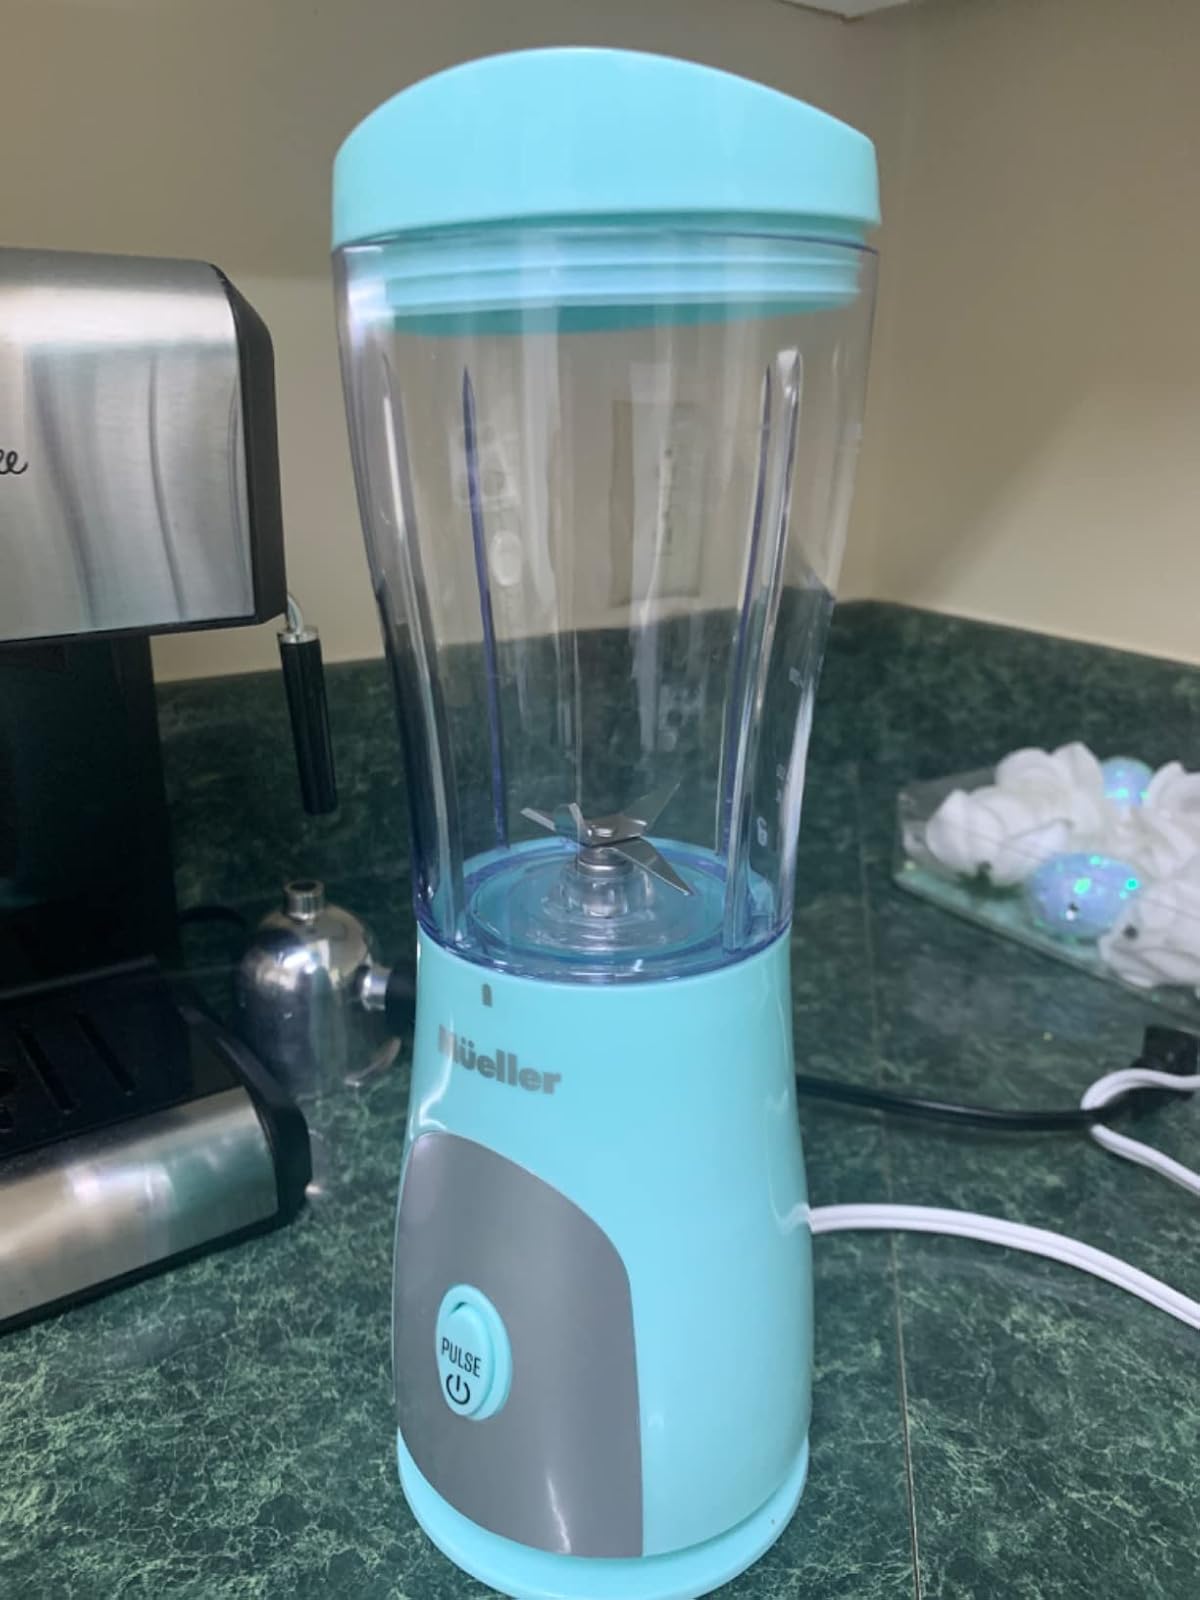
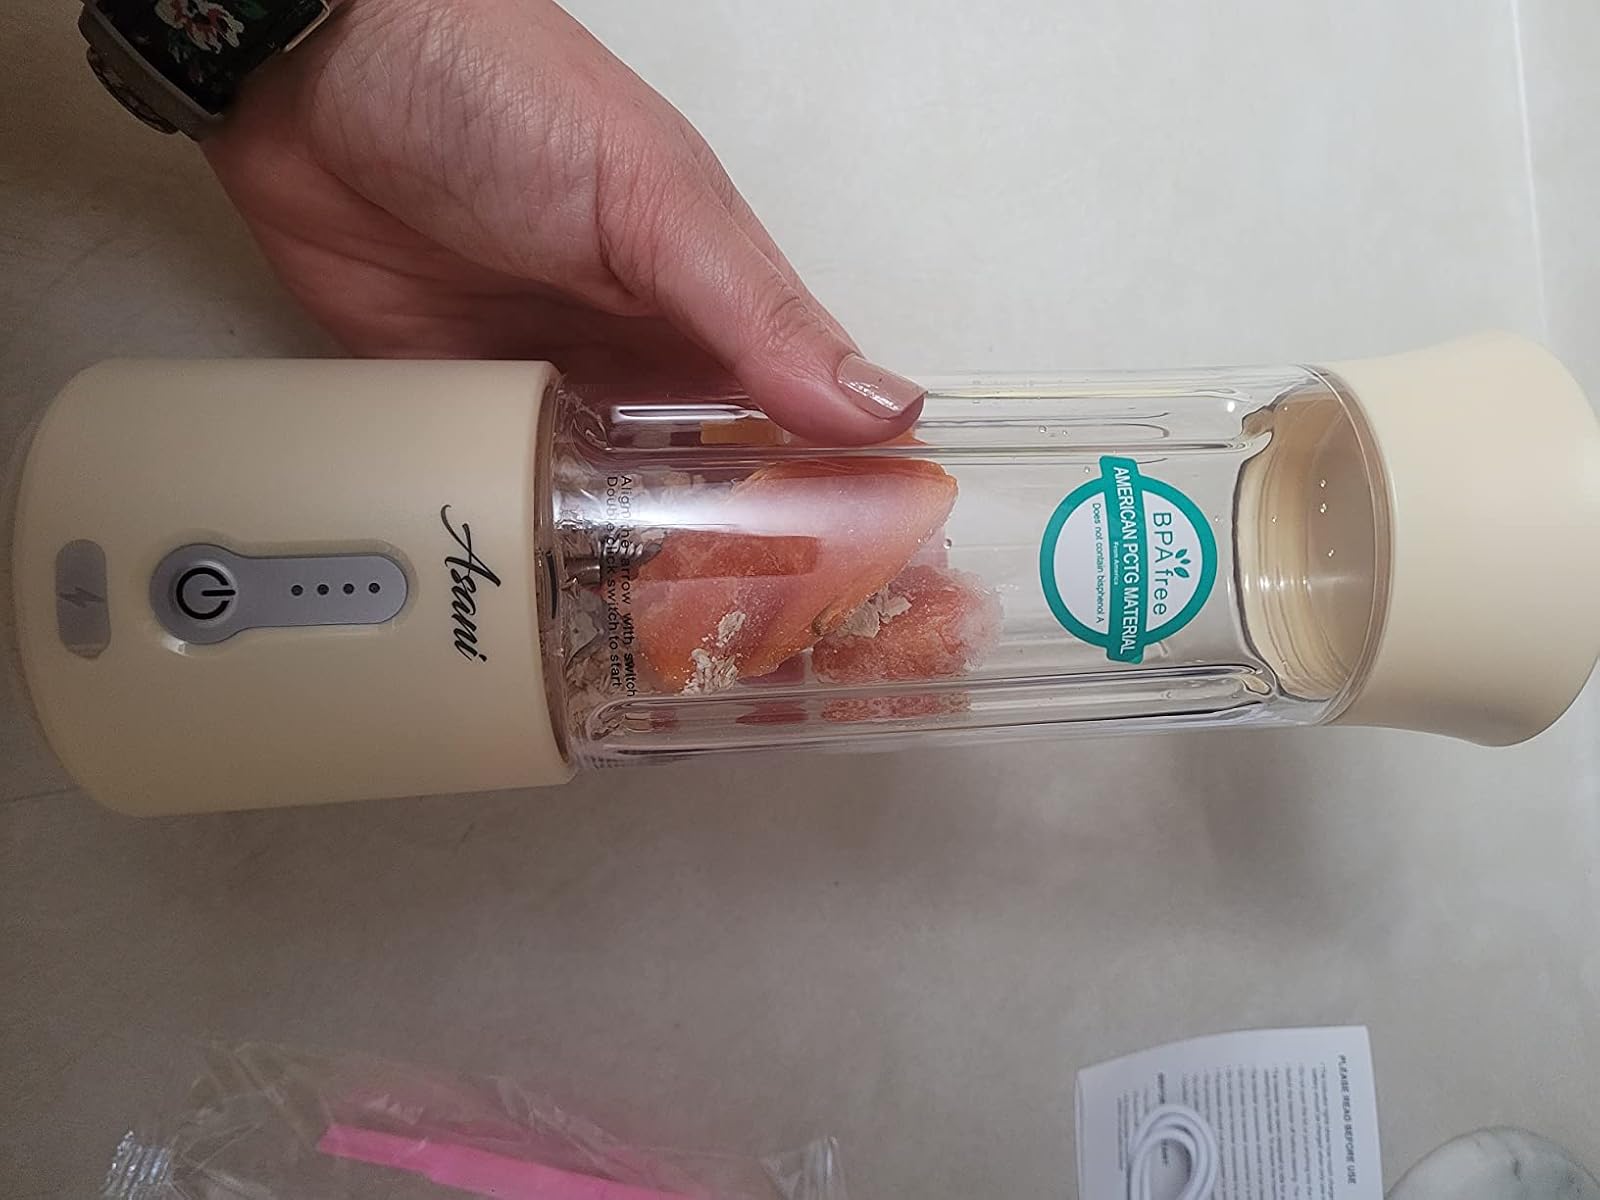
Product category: items_blender
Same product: no